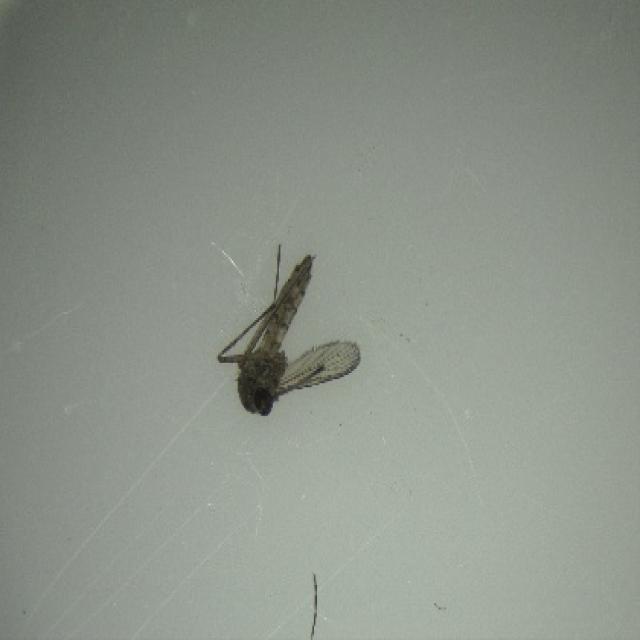
Species: aedes_vexans